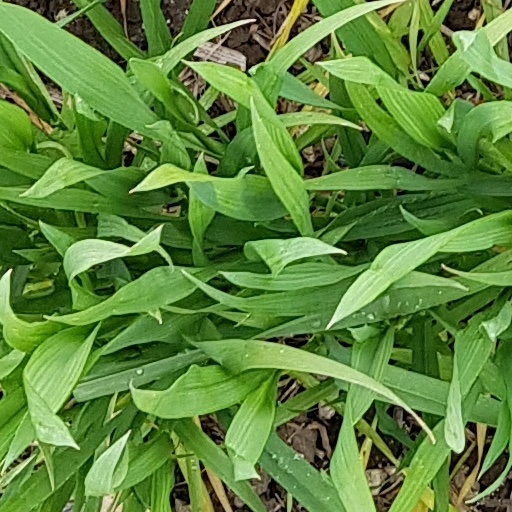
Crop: wheat